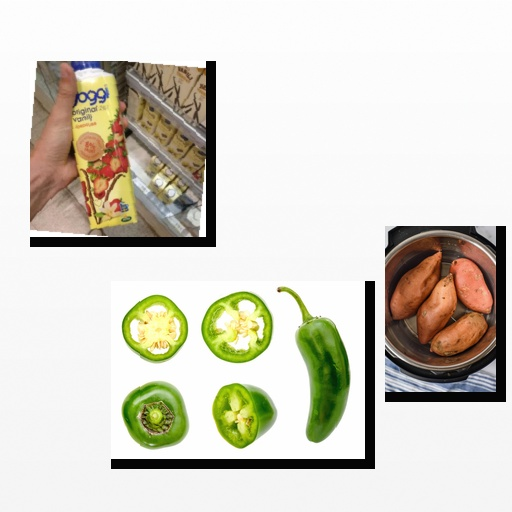
Food items: jalapeno, sweet_potato, strawberry_yoghurt